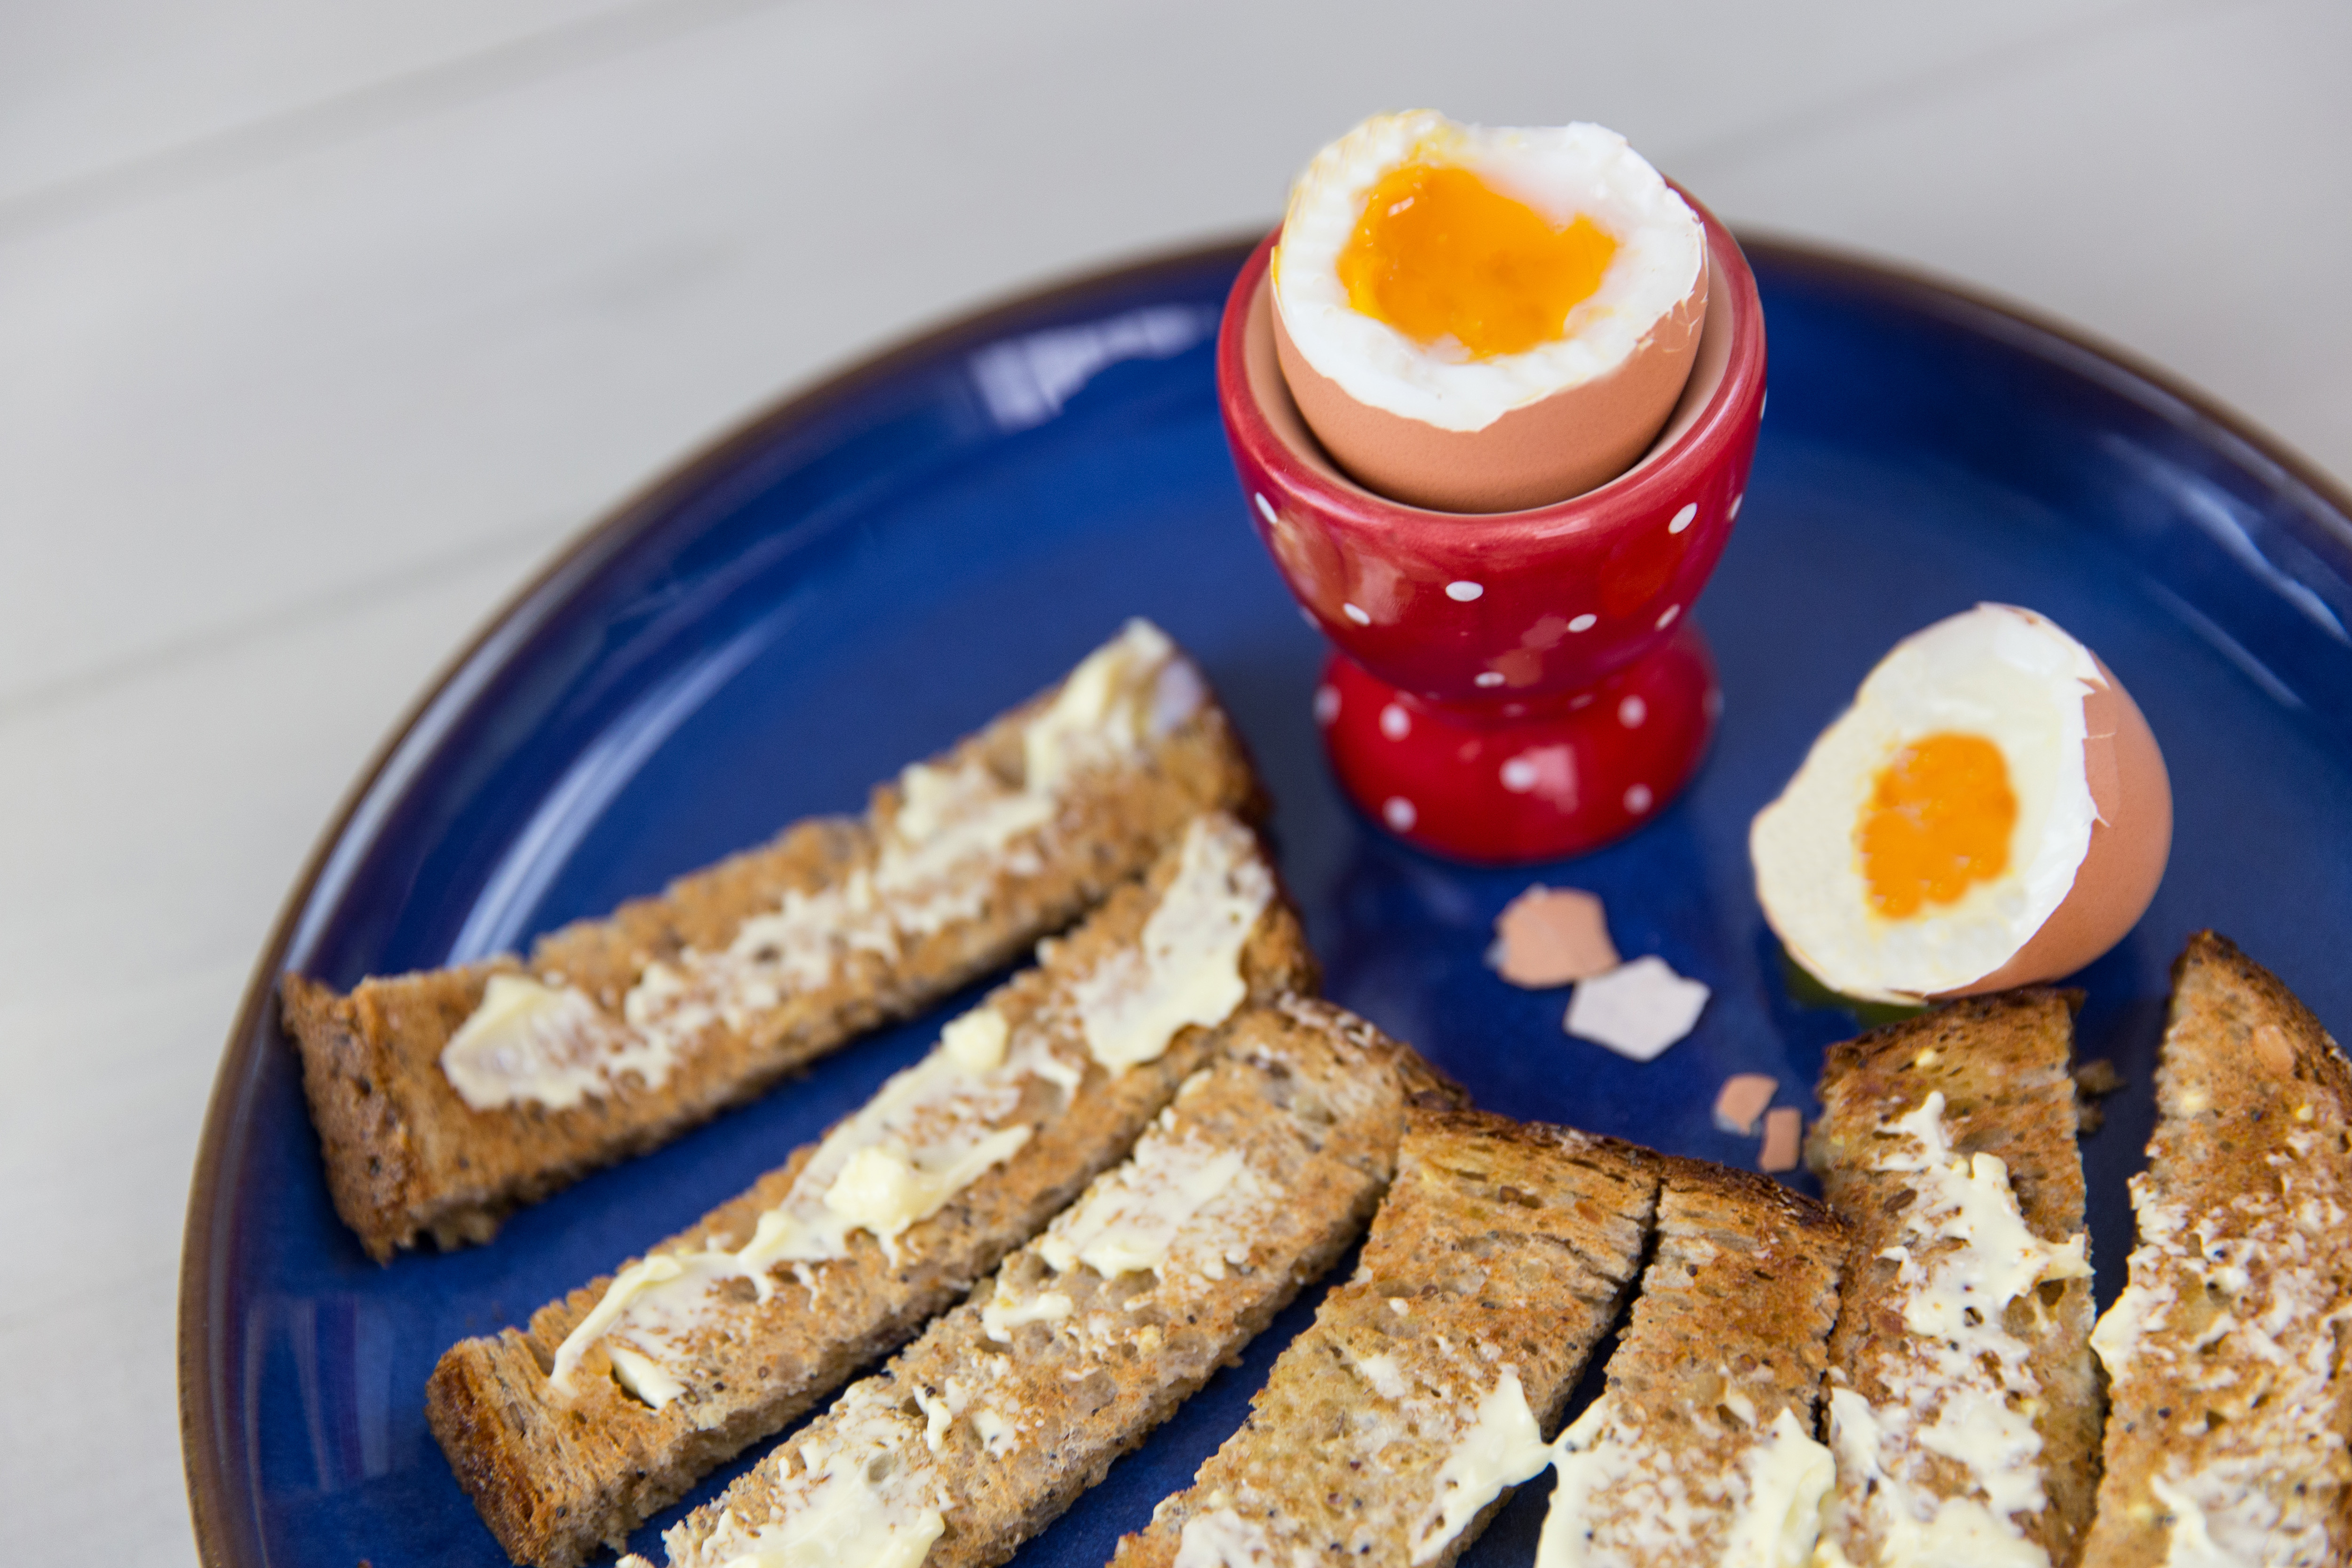
dish, food, cuisine, ingredient, boiled egg, brunch, breakfast, meal, full breakfast, finger food, produce, egg, toast, Crisp bread, baked goods, snack, french toast, dessert, kids meal